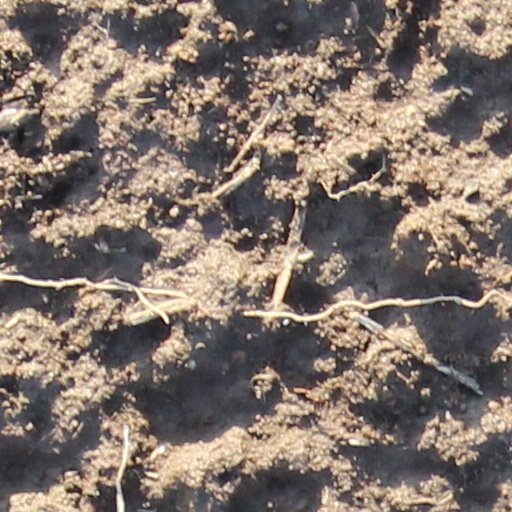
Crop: wheat